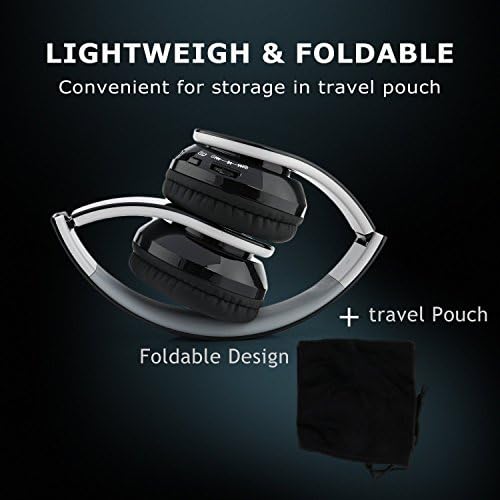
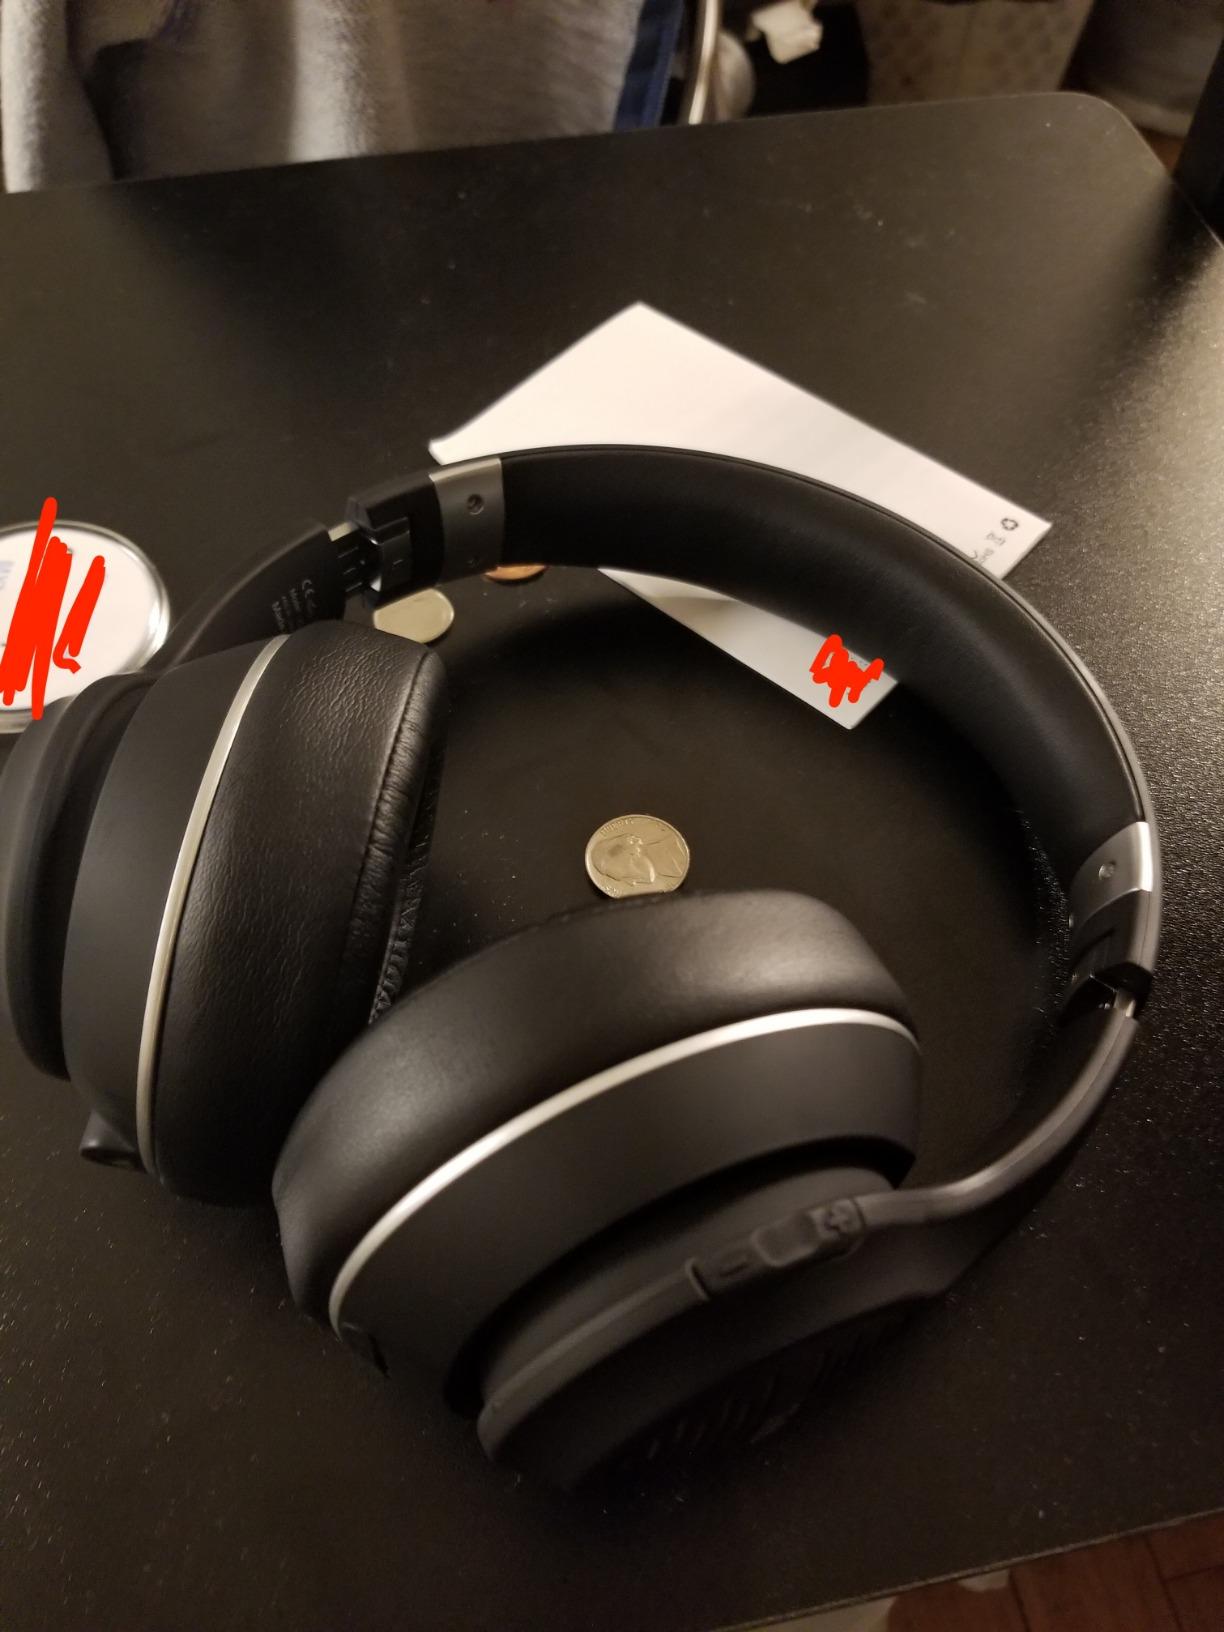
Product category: headphones
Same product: no